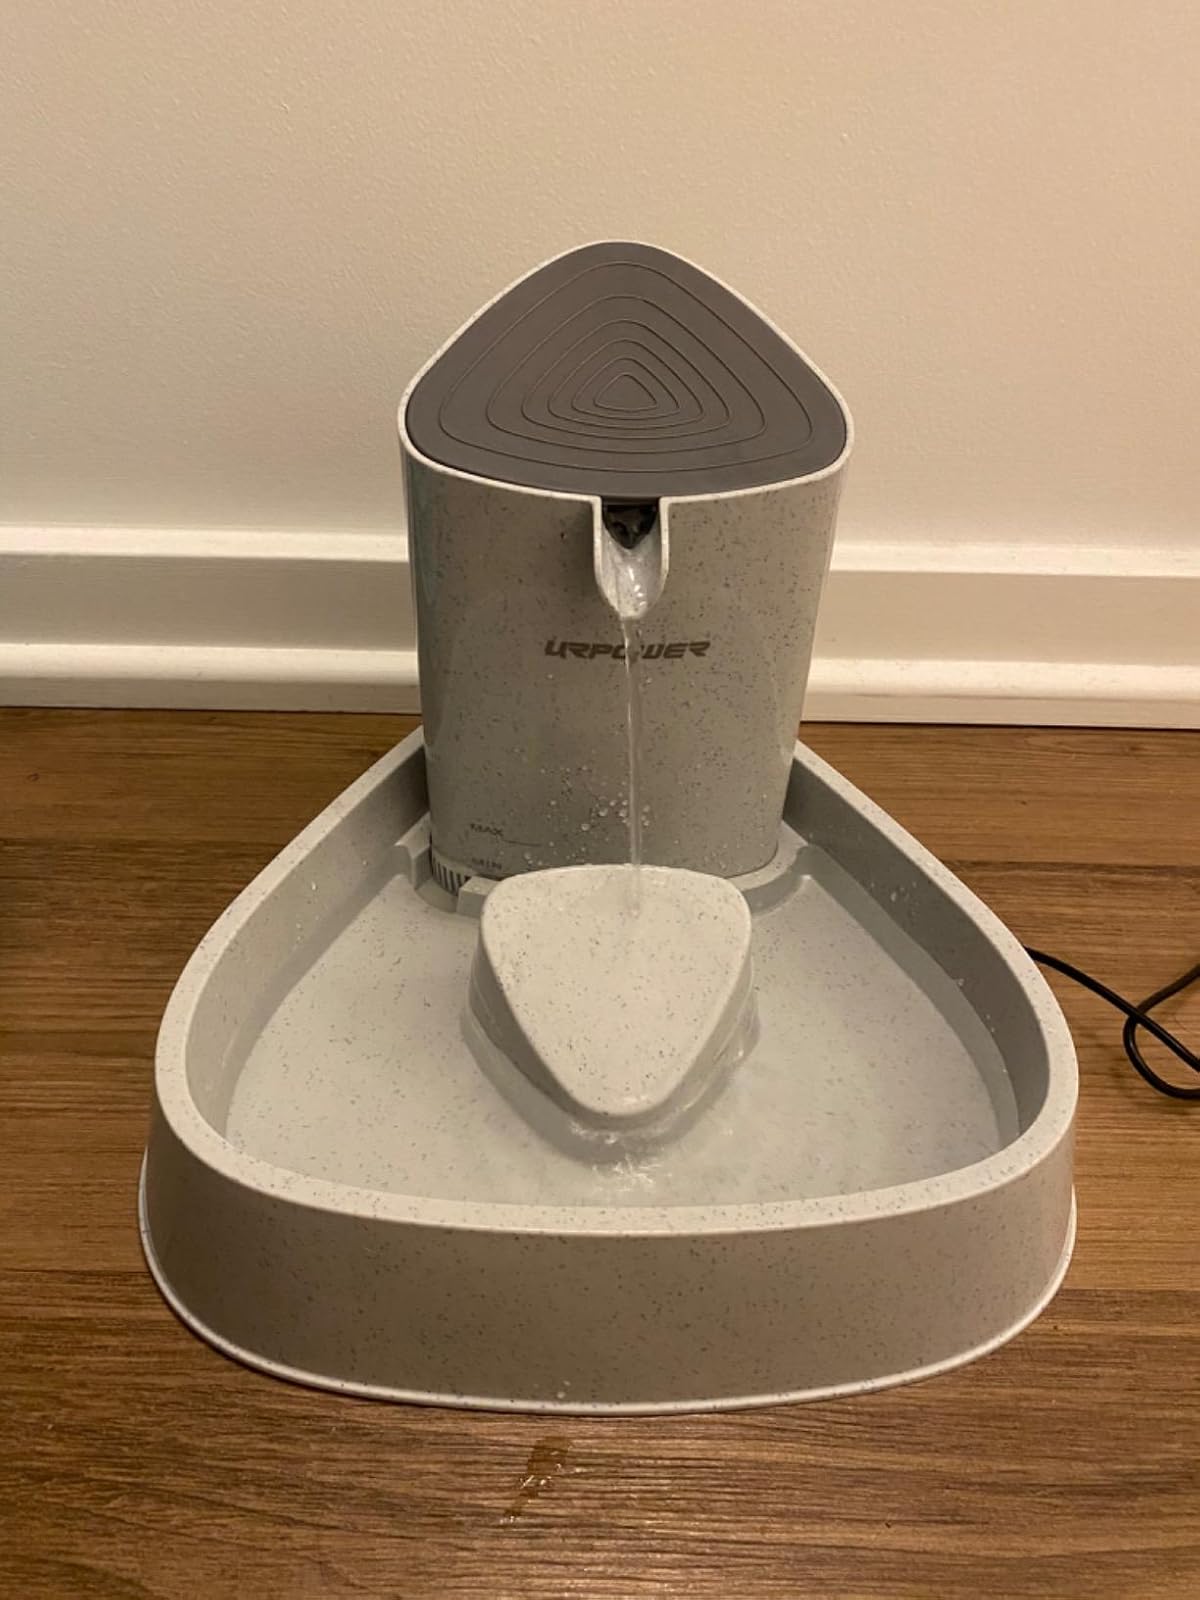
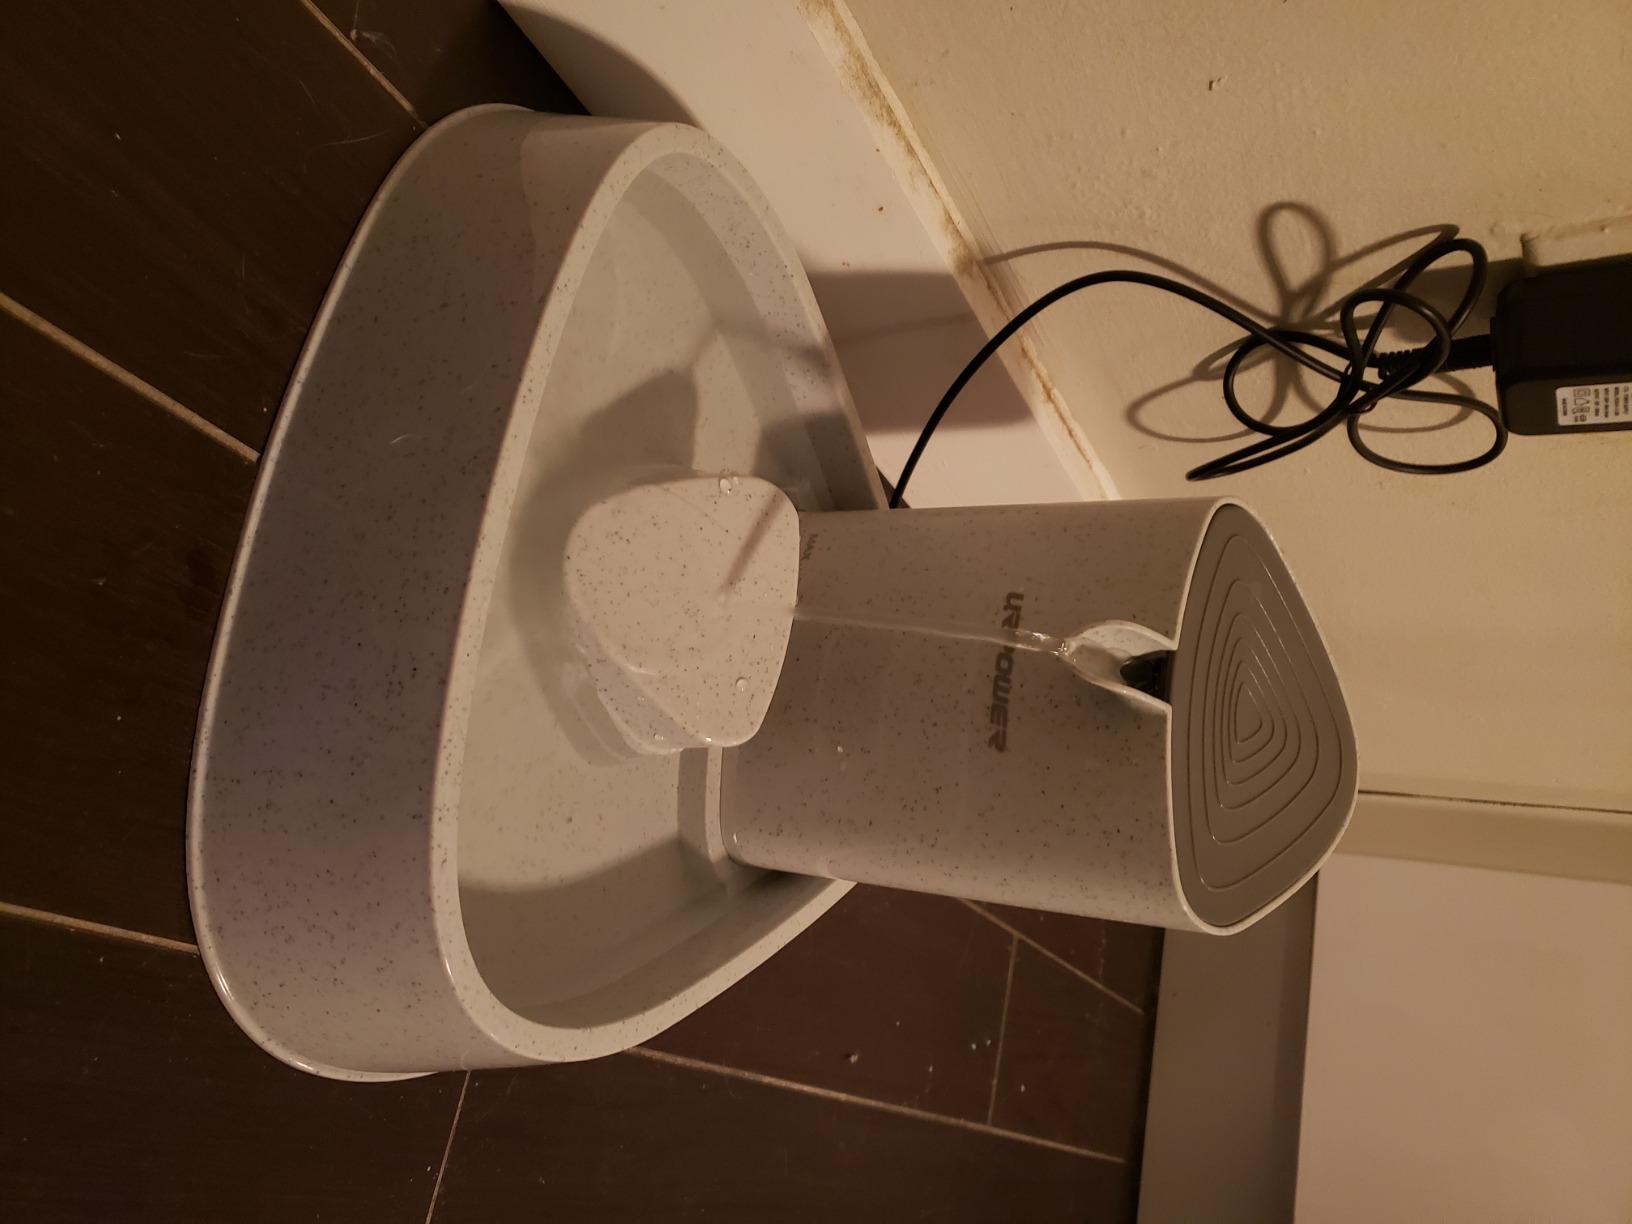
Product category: items_bowl
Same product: yes